Bangaram (film)

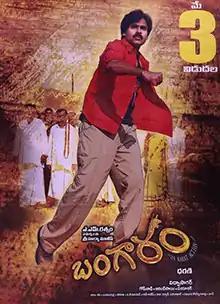
Theatrical release poster

Bangaram is a 2006 Indian Telugu-language action film written and directed by Dharani and produced by A.M. Ratnam, who previously produced "Kushi" (2001). It stars Pawan Kalyan in the titular role alongside Meera Chopra, Sanusha, Ashutosh Rana, Mukesh Rishi, Raja, and Reema Sen in supporting roles. The music was composed by Vidyasagar. The film